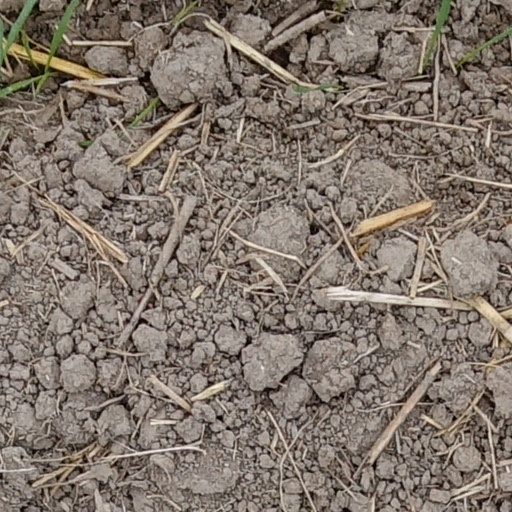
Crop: wheat